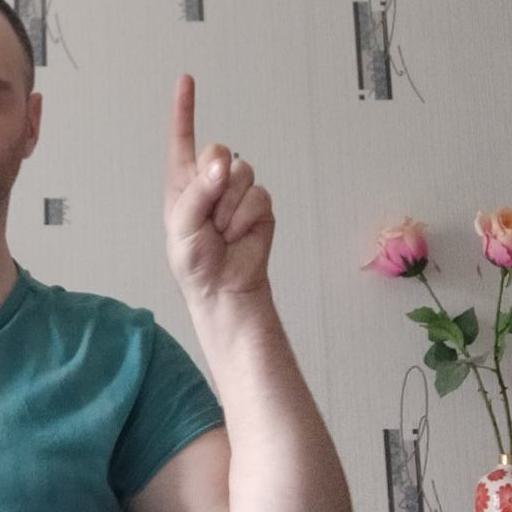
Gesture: one